Dilma Rousseff

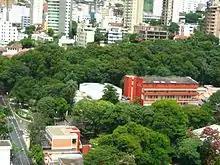
Dilma studied in Nossa Senhora de Sion School (current Santa Doroteia School), in Belo Horizonte.

Rousseff was enrolled in preschool at the Colégio Izabela Hendrix and primary school at Colégio Nossa Senhora de Sion, a girls' boarding school run by nuns, who primarily taught in French. Her father died in 1962, leaving behind about fifteen properties.